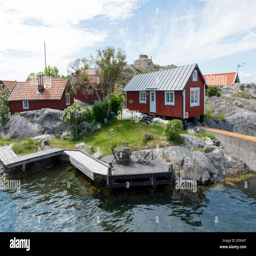
some red houses on an island with water inf front of the houses